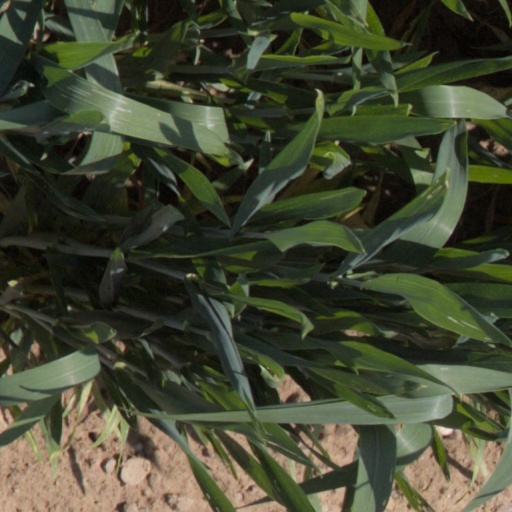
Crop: wheat